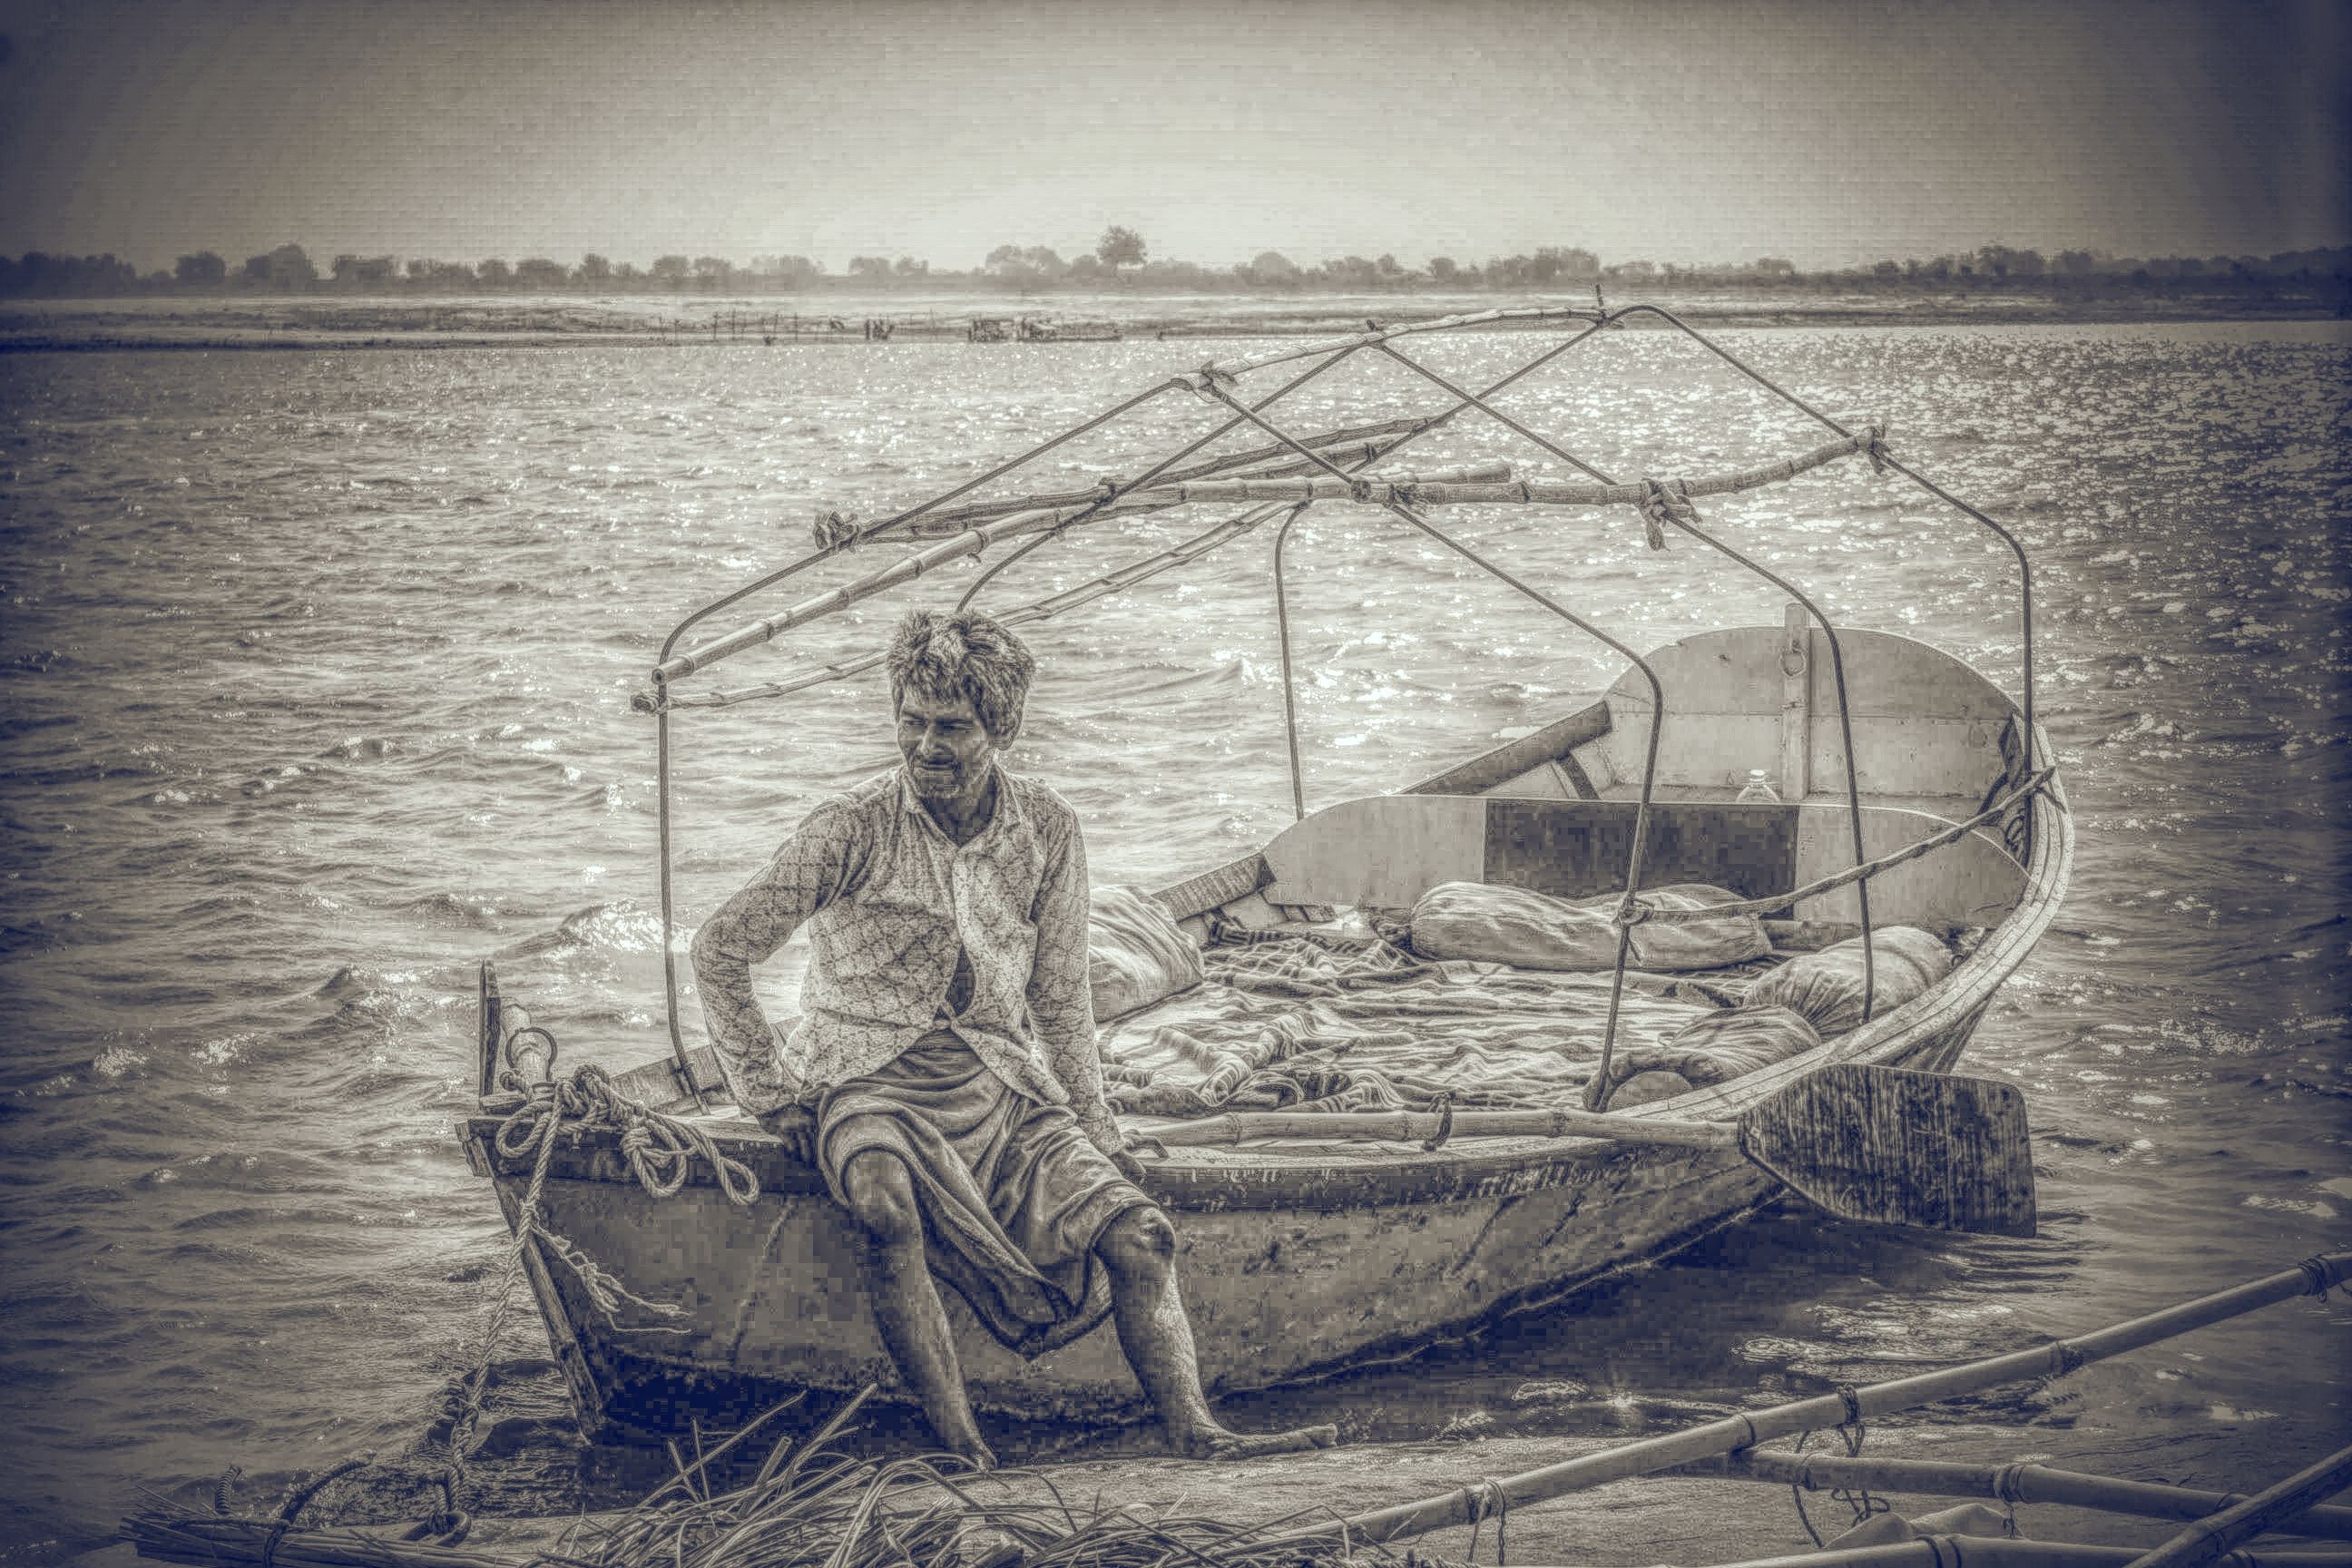
A fisherman on a boat.
A man sits on the edge of a small wooden boat with a metal frame structure, on water that reflects sunlight, and is appears to be resting from work.
The shoreline is visible in the background.
Shot at eye level, this documentary-style photograph captures country fishing life.
The color palette features muted grays and browns, and the scene creates a sense of loneliness and exhaustion.
Labels: Water, Waterfront, Boat, Transportation, Vehicle, Watercraft, Photography, Adult, Male, Man, Person, Back, Body Part, Face, Head, Portrait, Sailboat, Fishing, Leisure Activities, Outdoors, Yacht, Nature, Dinghy, Rowboat, Sea, Fisherman, Shoreline, Sky
Camera: Canon Canon EOS 3000D
Lens: EF-S18-55mm f/3.5-5.6 IS II
Aperture: F10
Exposure: 1/250 sec
ISO: 100
Focal length: 55.0 mm